3rd County of London Yeomanry (Sharpshooters)

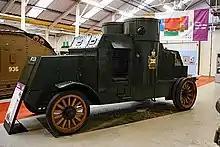
Peerless armoured car

On 7 February 1920, the Regiment was reconstituted in the Territorial Army with HQ still at St John's Wood. Following the experience of the war, it was decided that only the fourteen most senior yeomanry regiments would be retained as horsed cavalry, with the rest being transferred to other roles. As a result, on 29 September 1920, the Regiment was one of eight converted and reduced to 5th (London) Armoured Car Company, Tank Corps. In June 1922, it was renumbered as the 23rd (London) Armoured Car Company, Royal Tank Corps and on 30 April 1939 it was transferred to the Royal Armoured Corps.